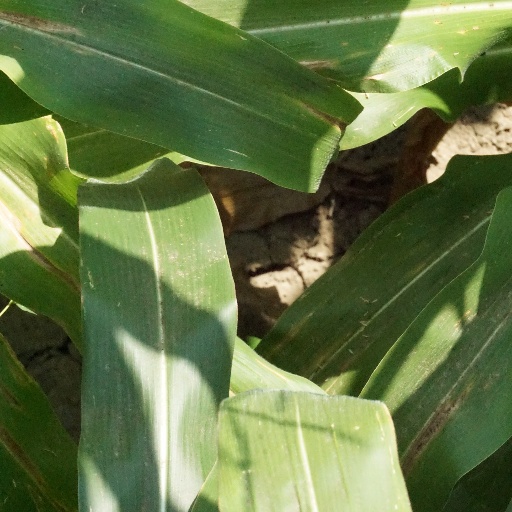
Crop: maize; corn